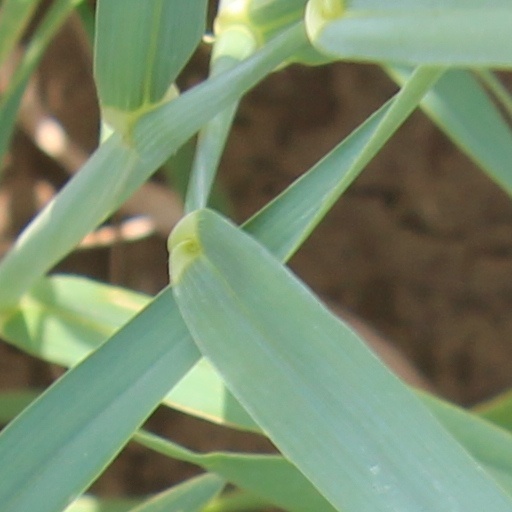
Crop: wheat